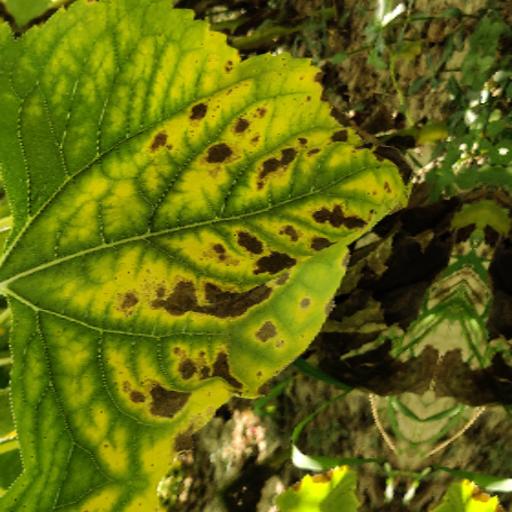
Label: Leaf_scars